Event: Nepal Earthquake
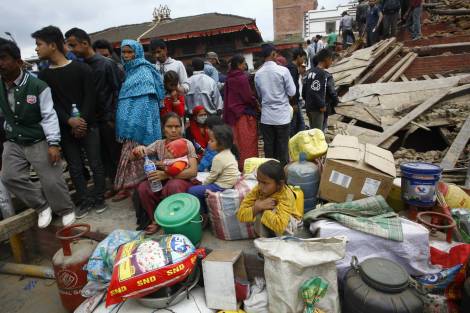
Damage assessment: damage